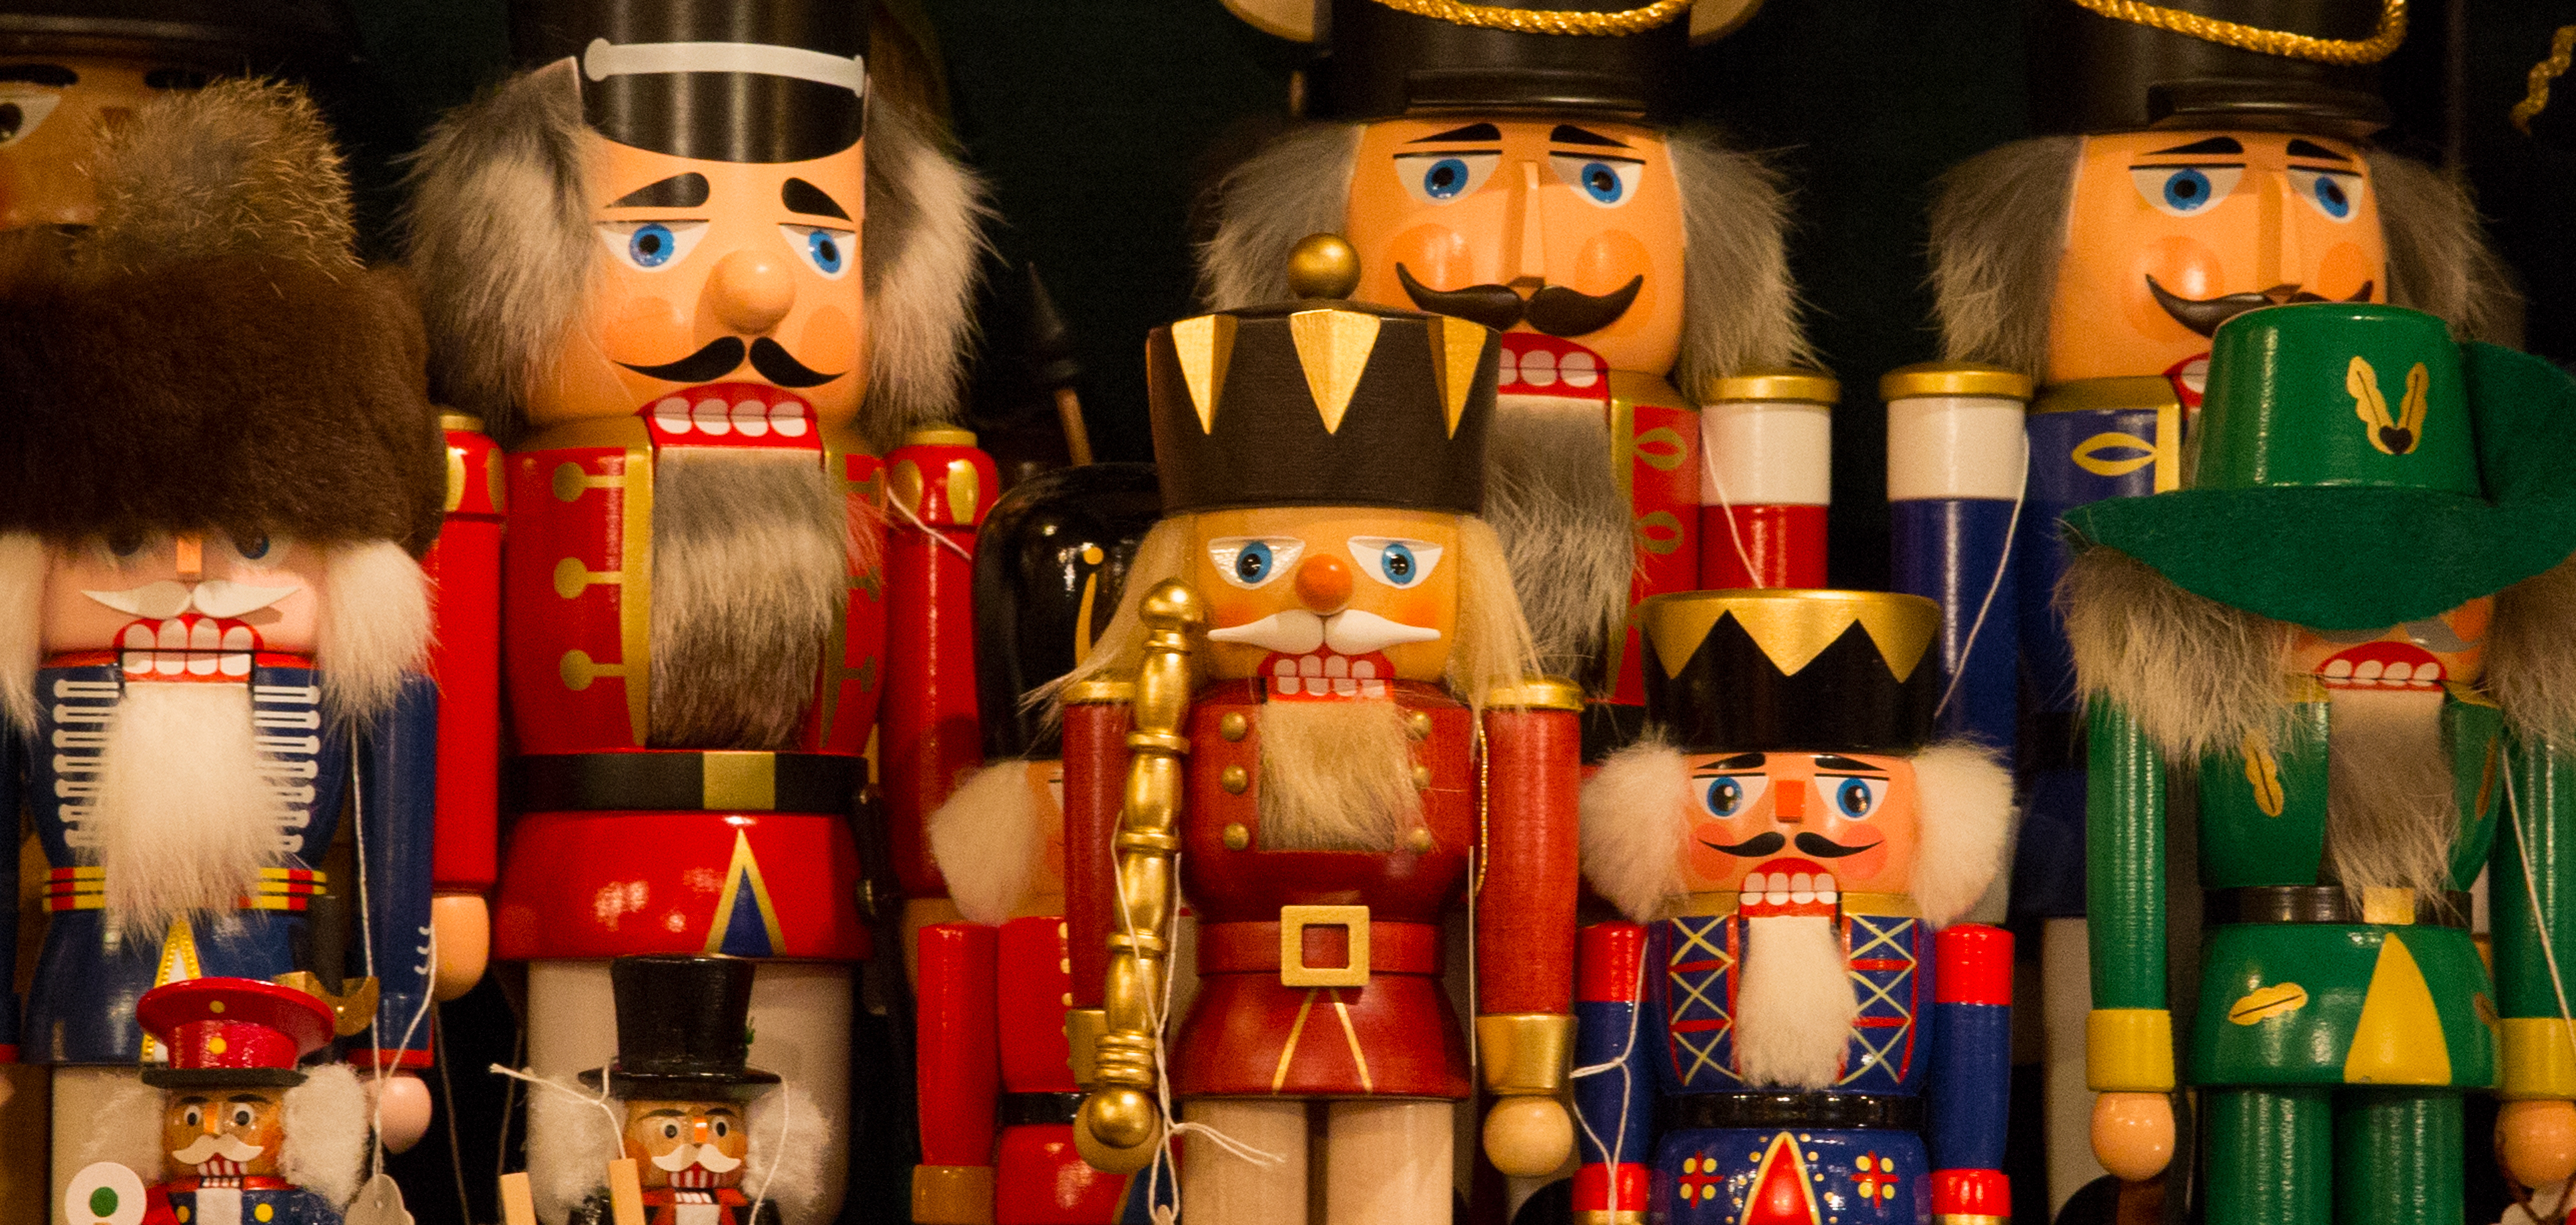
wood, tool, decoration, hat, craft, christmas, decor, advent, christmas decoration, gifts, bart, figure, tooth, holzfigur, christmas eve, nutcracker, ore mountains, decorative nutcracker